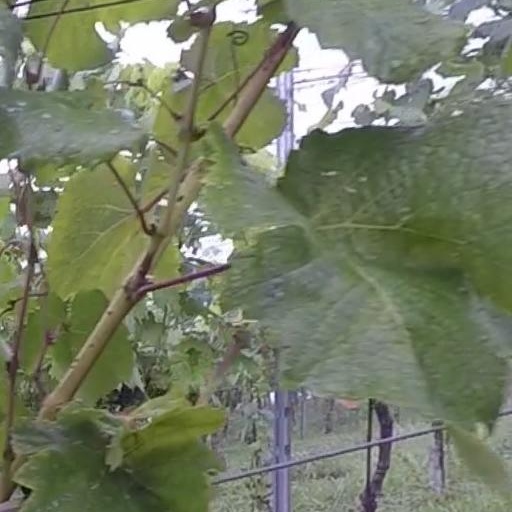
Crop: grape